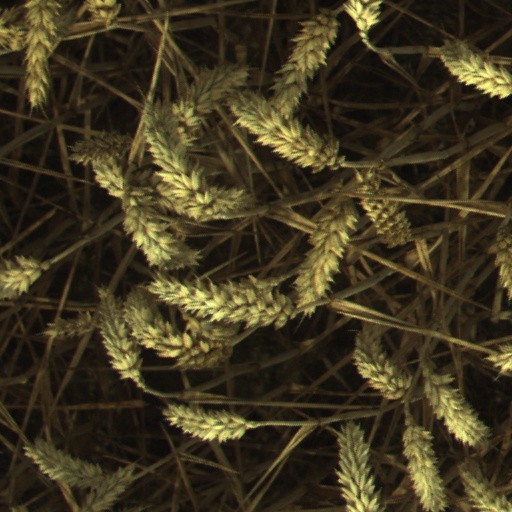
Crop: wheat